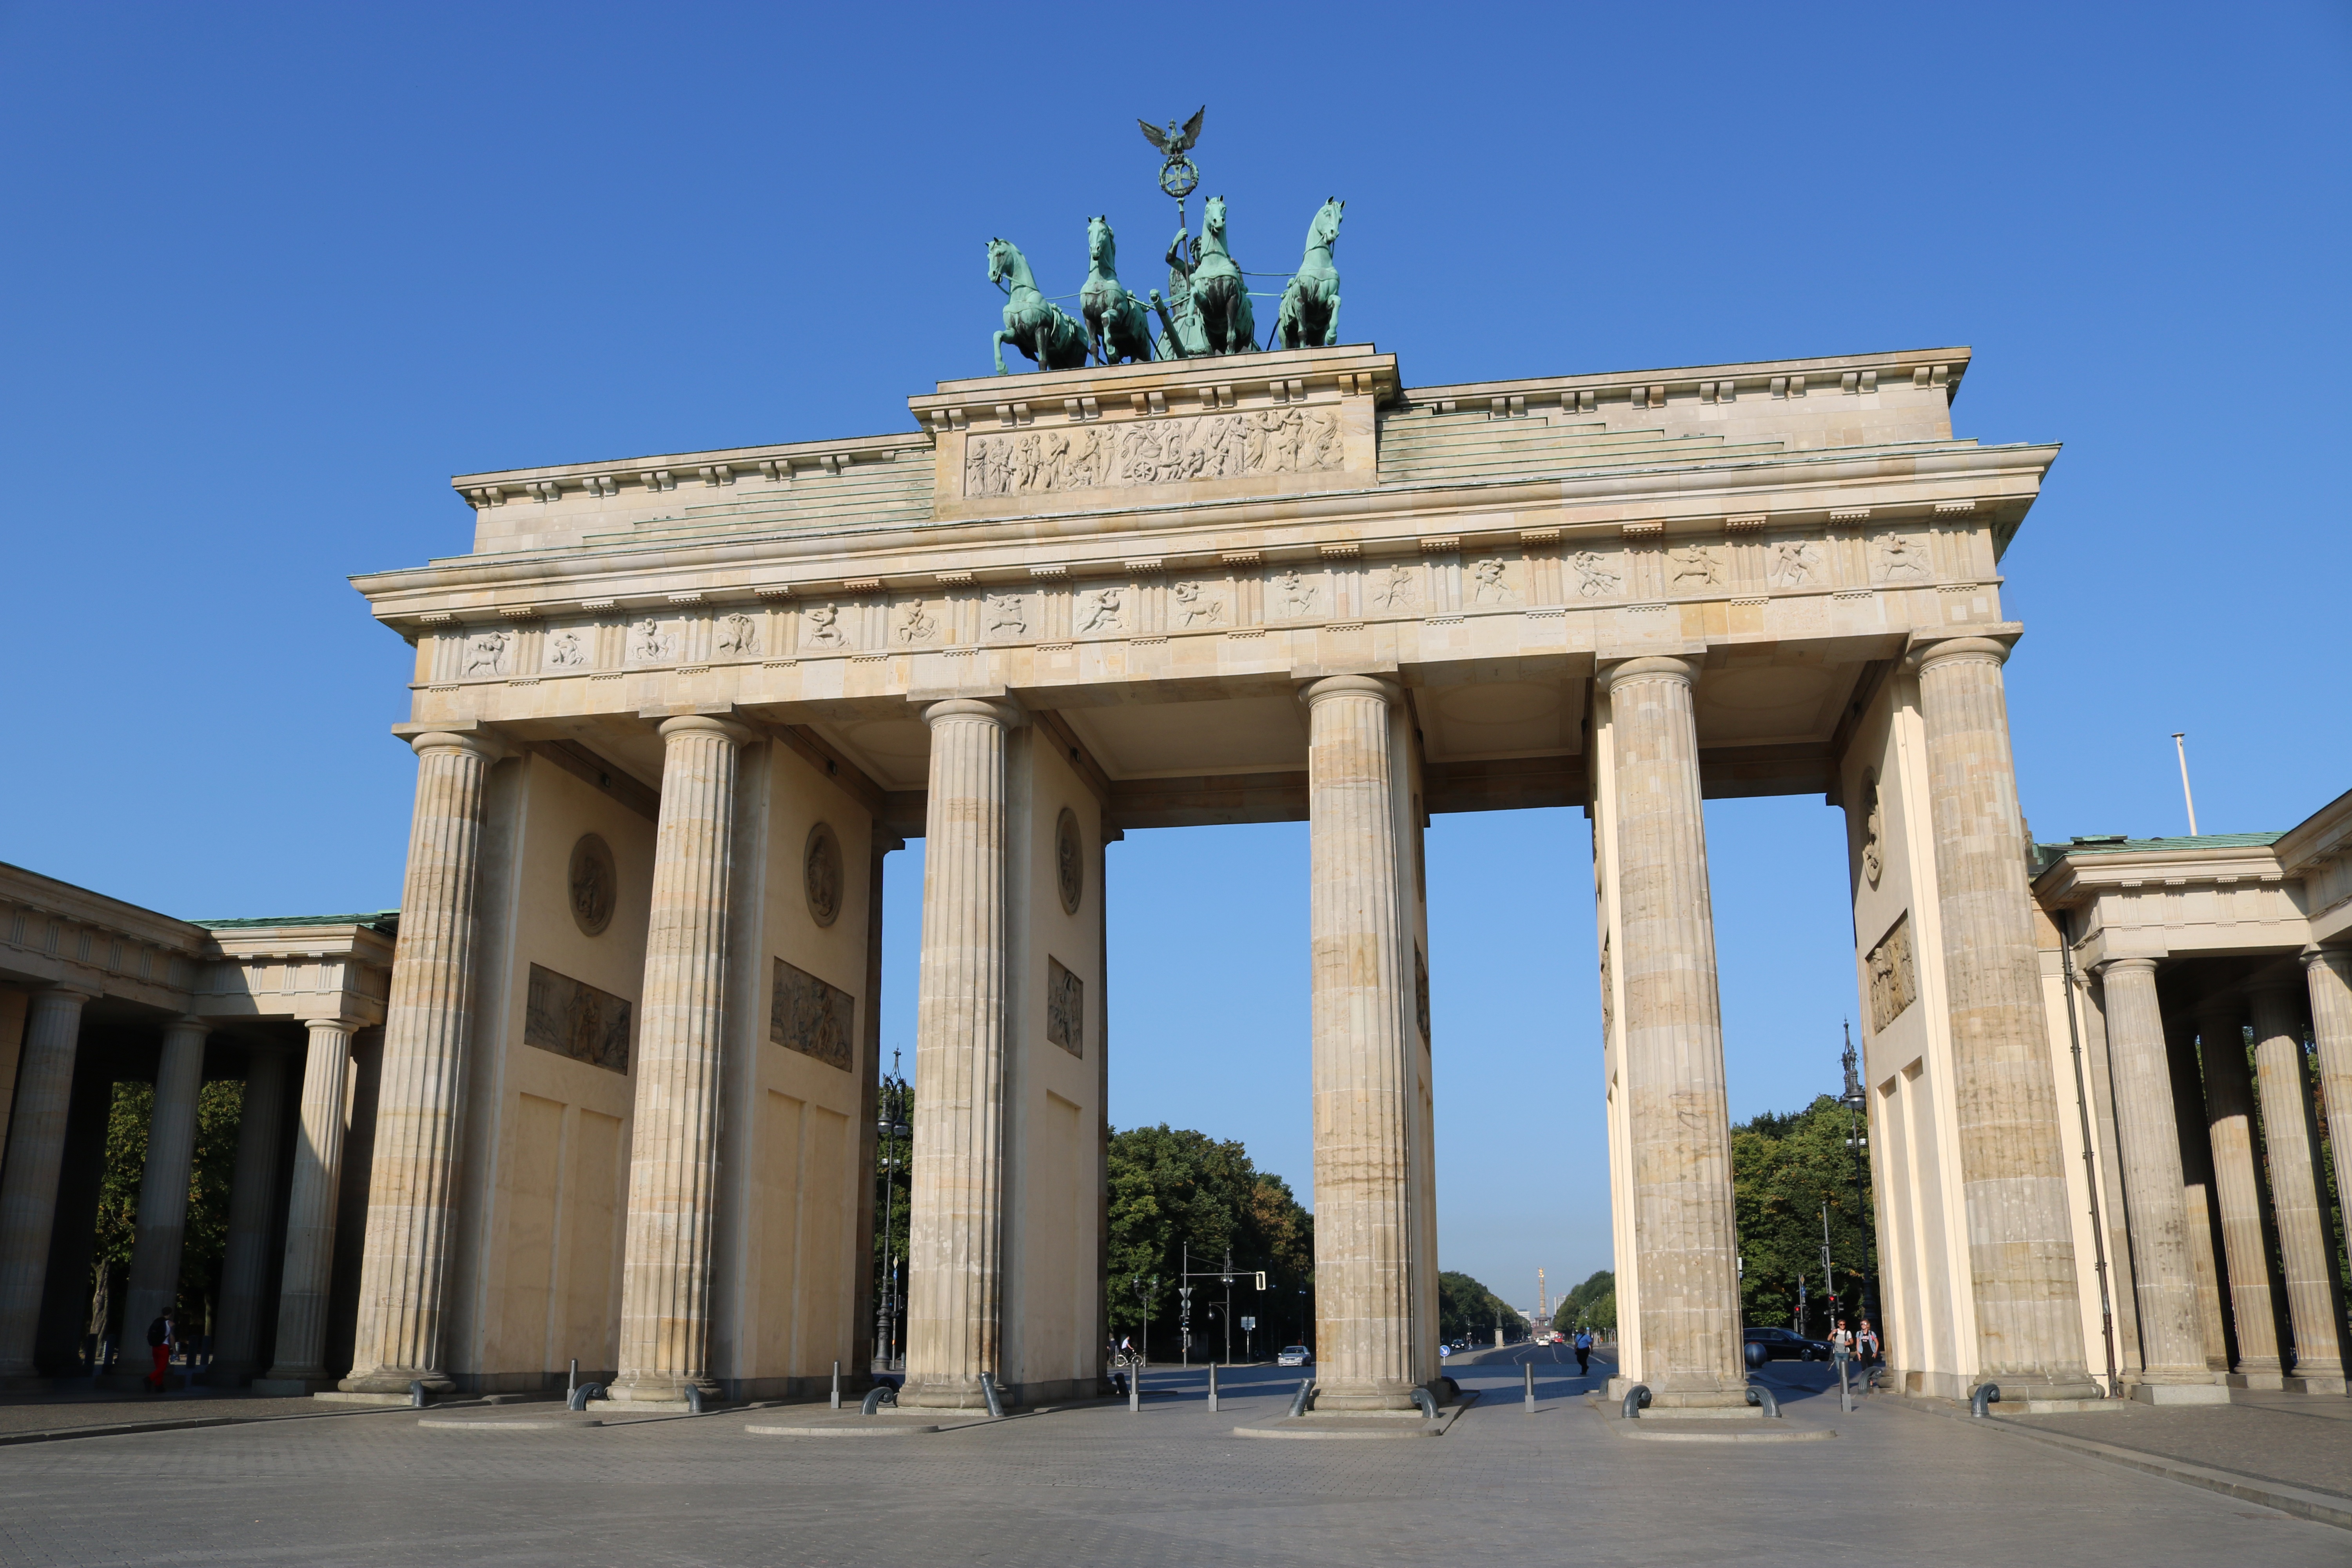
architecture, structure, building, palace, monument, arch, column, plaza, landmark, facade, capital, germany, berlin, tourist attraction, columnar, ancient rome, brandenburg gate, quadriga, roman temple, classical architecture, historic site, triumphal arch, ancient history, ancient roman architecture, ancient greek temple